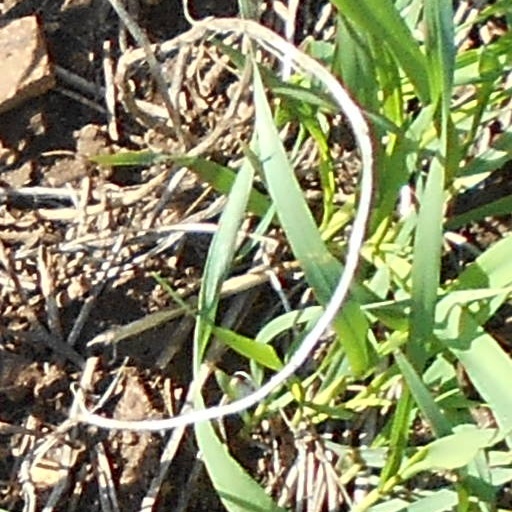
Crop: wheat